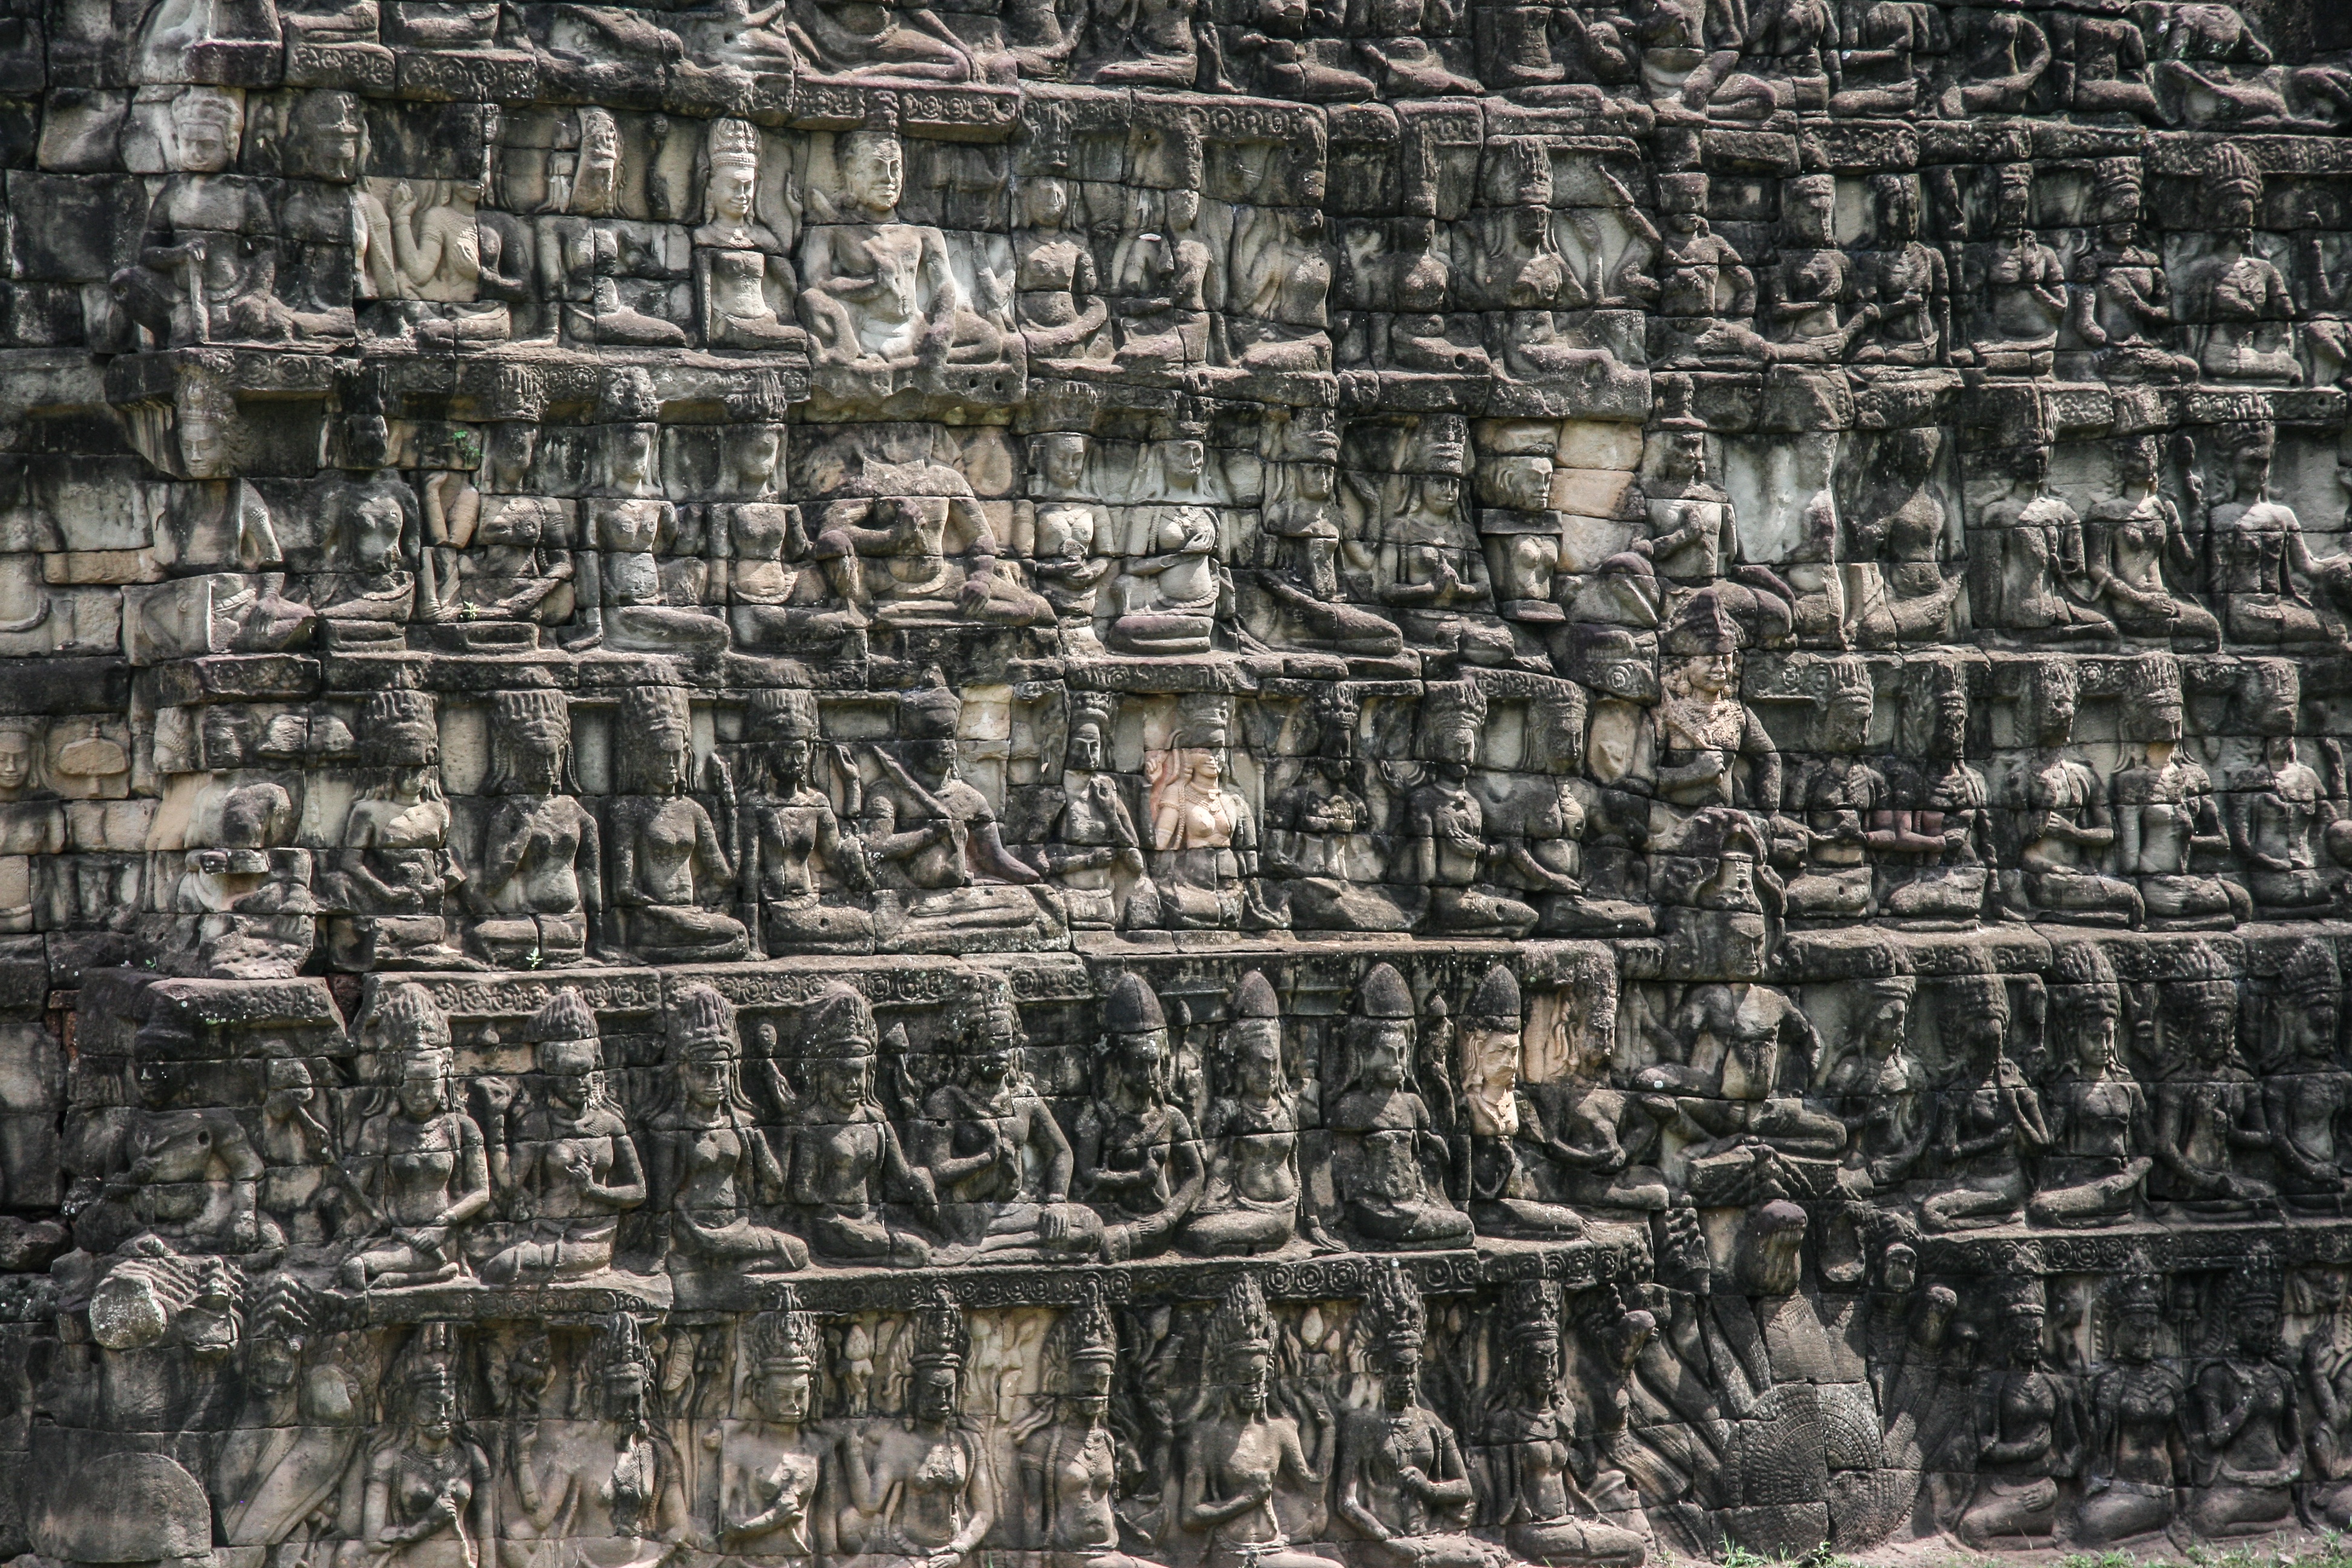
wall, buddhism, ancient, stone wall, art, ruins, cambodia, relief, archaeological site, stone carving, ancient history, maya civilization